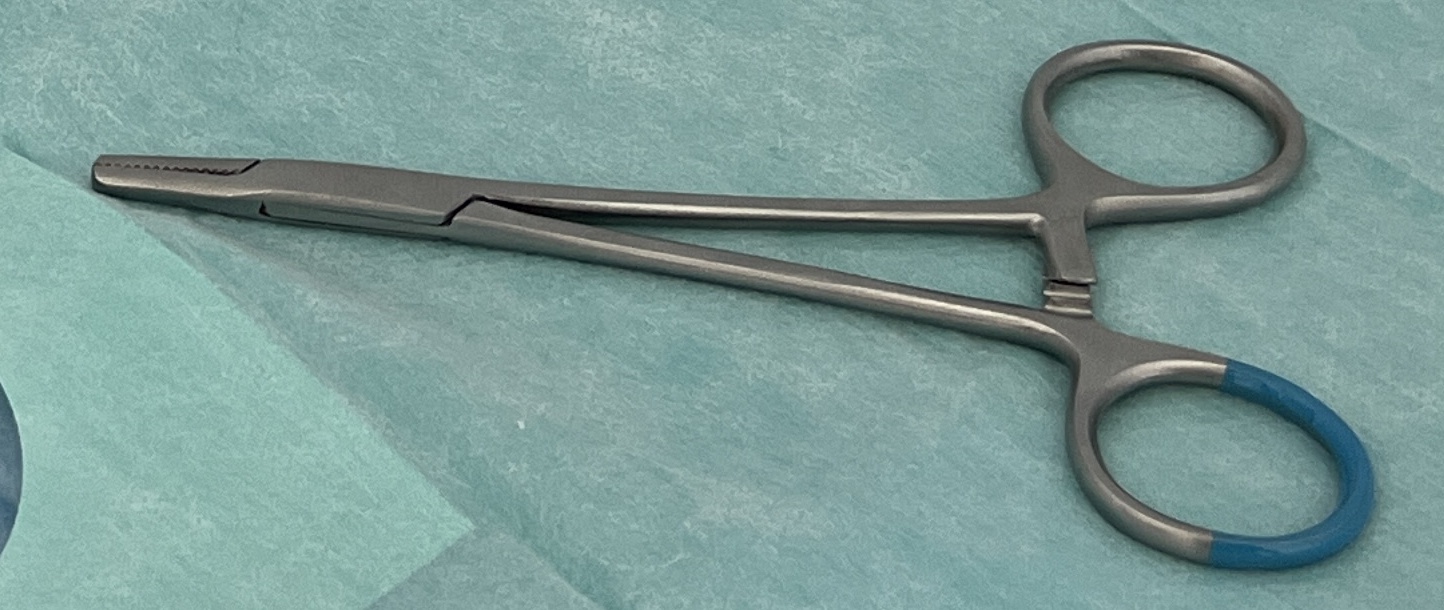
Hinged instrument state: closed